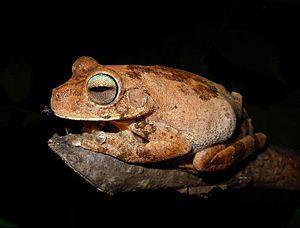
Hypsiboas pugnax est une espèce d'amphibiens de la famille des Hylidae.